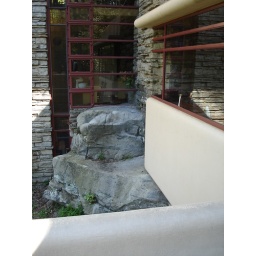
This big rock was at the sight and they built the house around it.